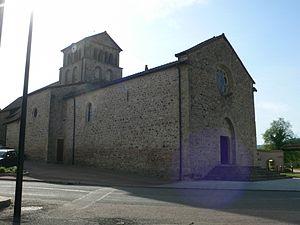
Aigueperse est une commune française située dans le département du Rhône, en région Auvergne-Rhône-Alpes.
La collégiale Sainte-Marie-Madeleine est située à Aigueperse, dans le département français du Rhône.